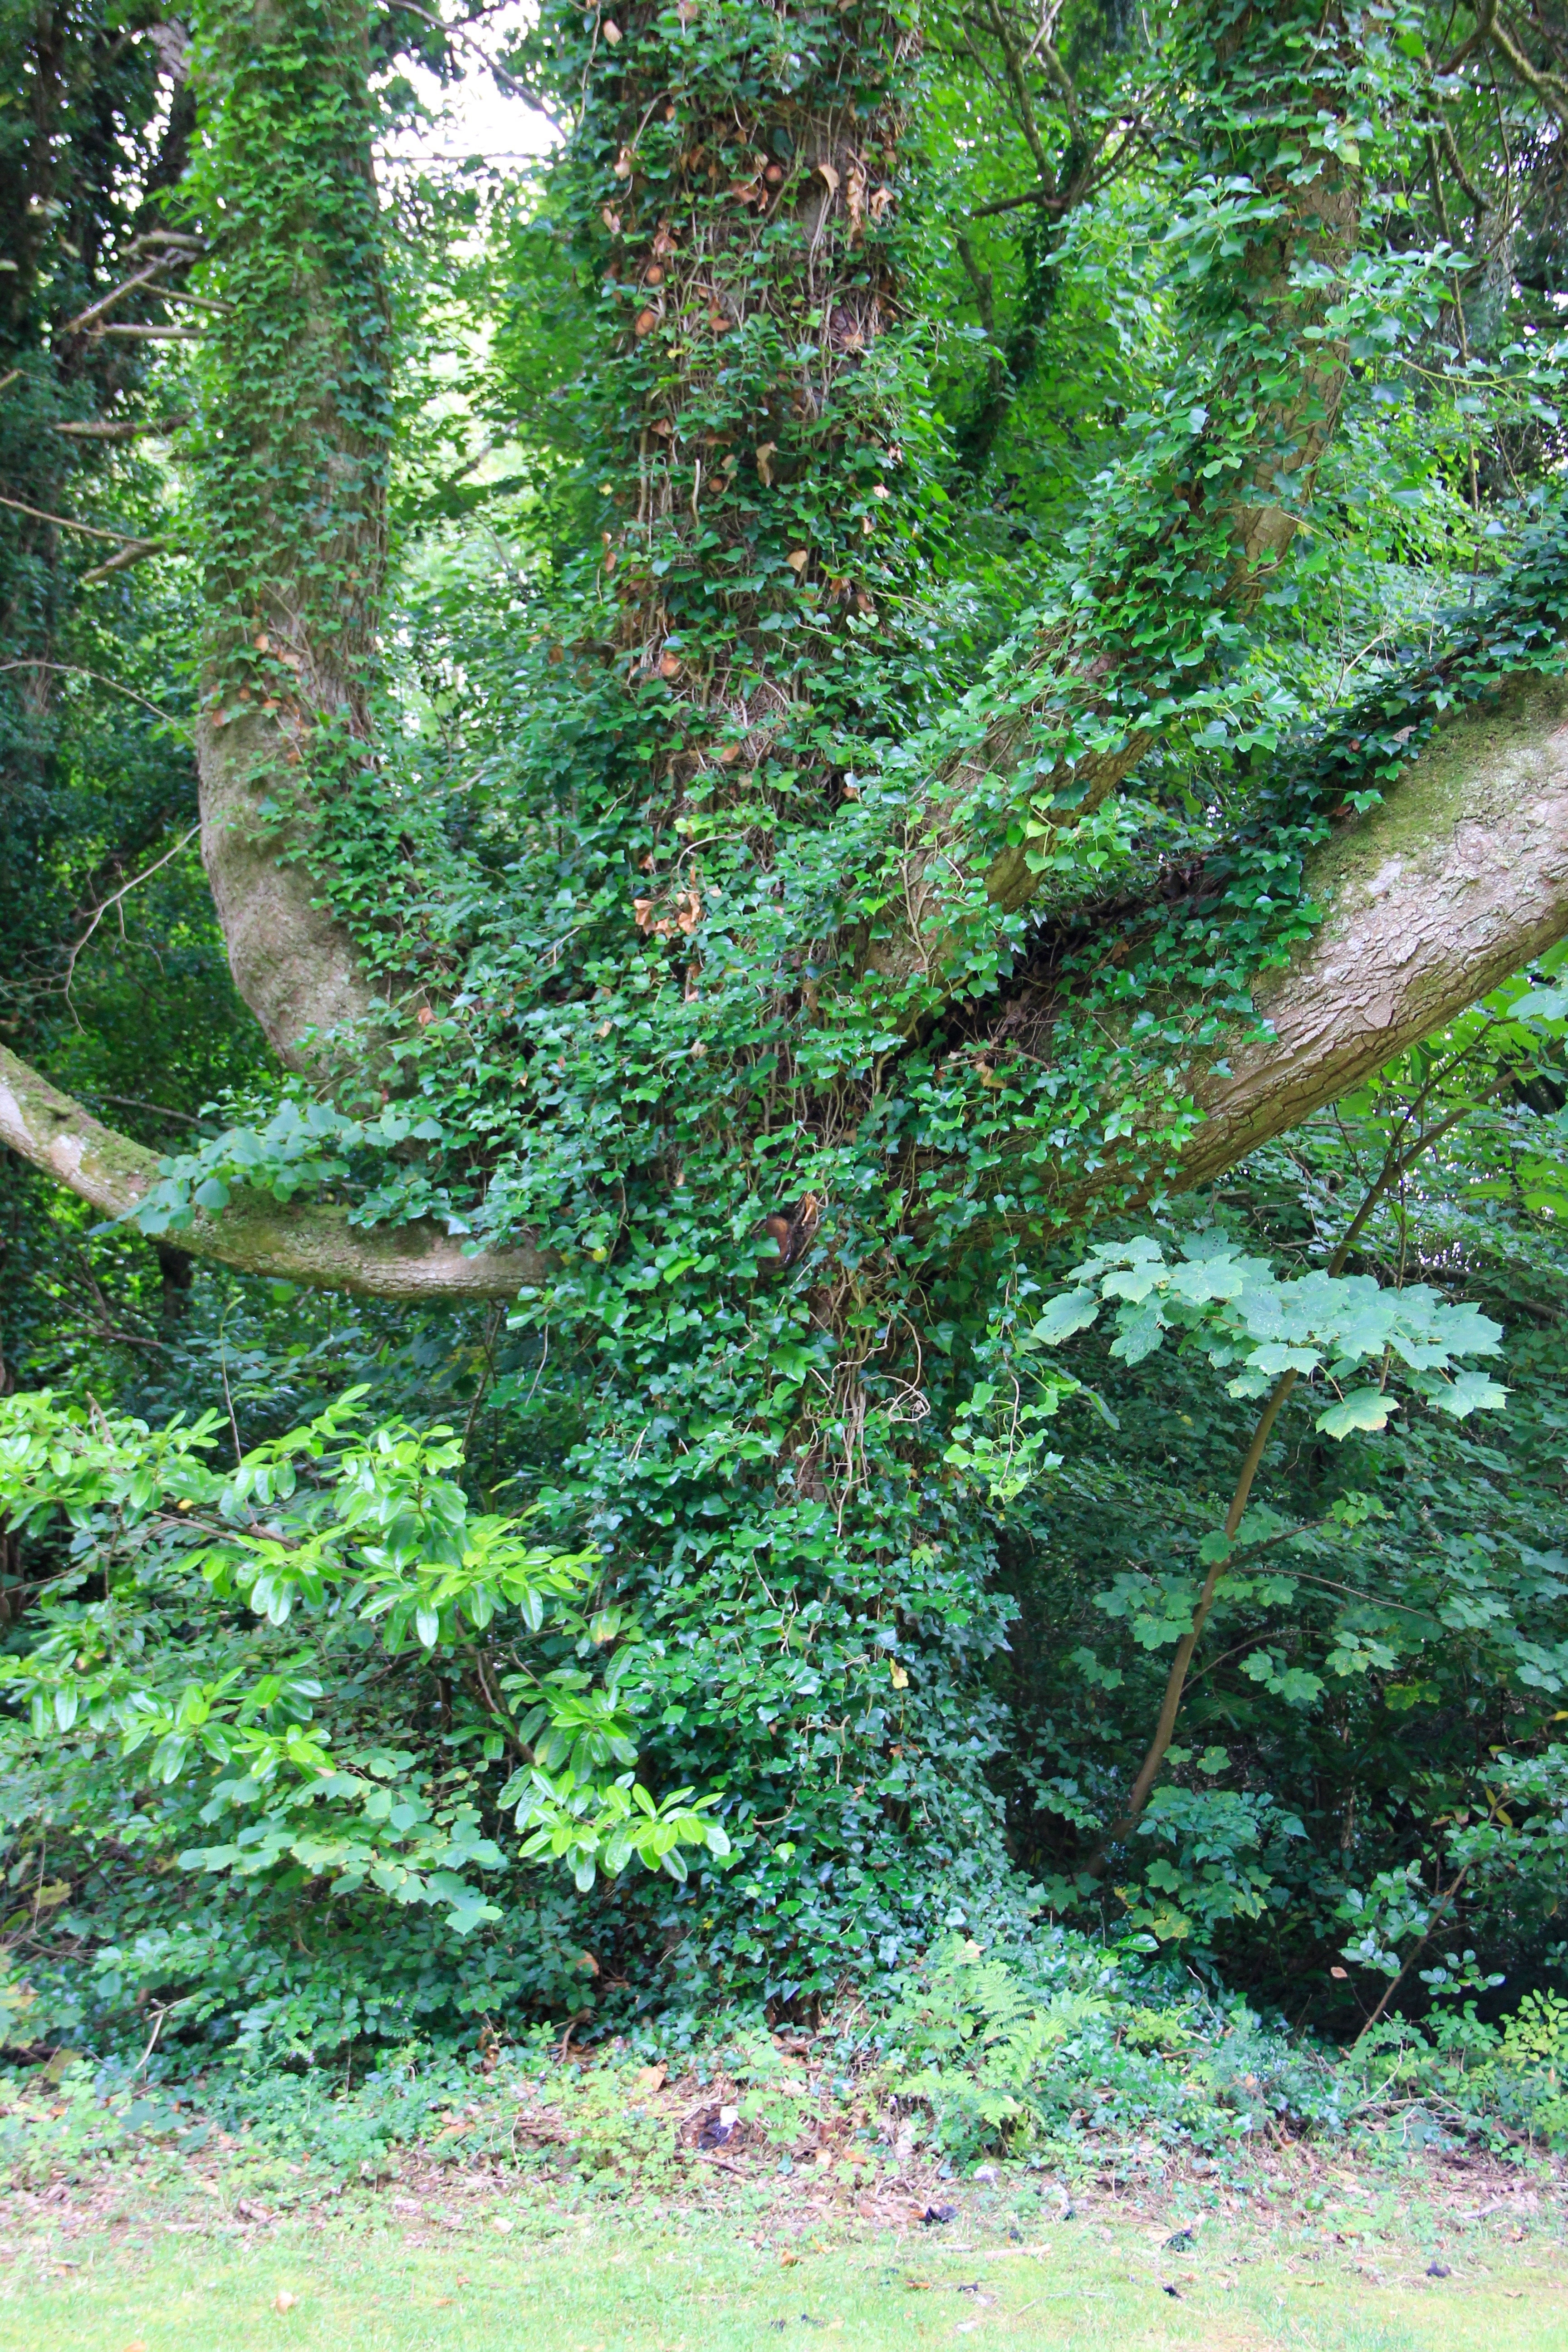
tree, nature, forest, branch, plant, leaf, flower, green, natural, evergreen, botany, fir, flora, conifer, spruce, shrub, rainforest, branches, deciduous, woodland, habitat, ecosystem, tree branches, biome, old growth forest, natural background, nature abstract, natural environment, woody plant, temperate broadleaf and mixed forest, temperate coniferous forest, land plant